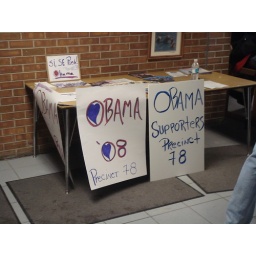
Homemade posters... I was practically rolling around on the floor from how cute (and sincere) my caucus was